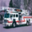
Label: truck